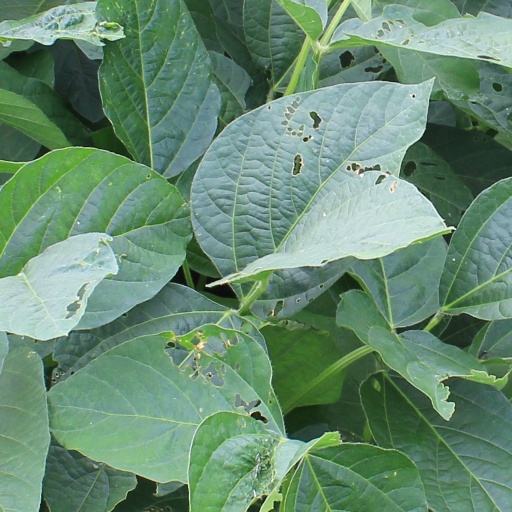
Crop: soybean